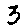
Label: 3